Dangerous Flights

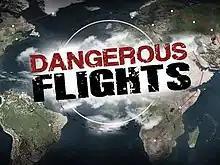

Dangerous Flights is a documentary-style reality television show that airs on the Discovery Channel. The show follows the pilots of C.B. Aviation as they ferry light aircraft to their new owners across distances the aircraft weren't designed to fly and often over routes that are generally considered to be dangerous by the aviation community.